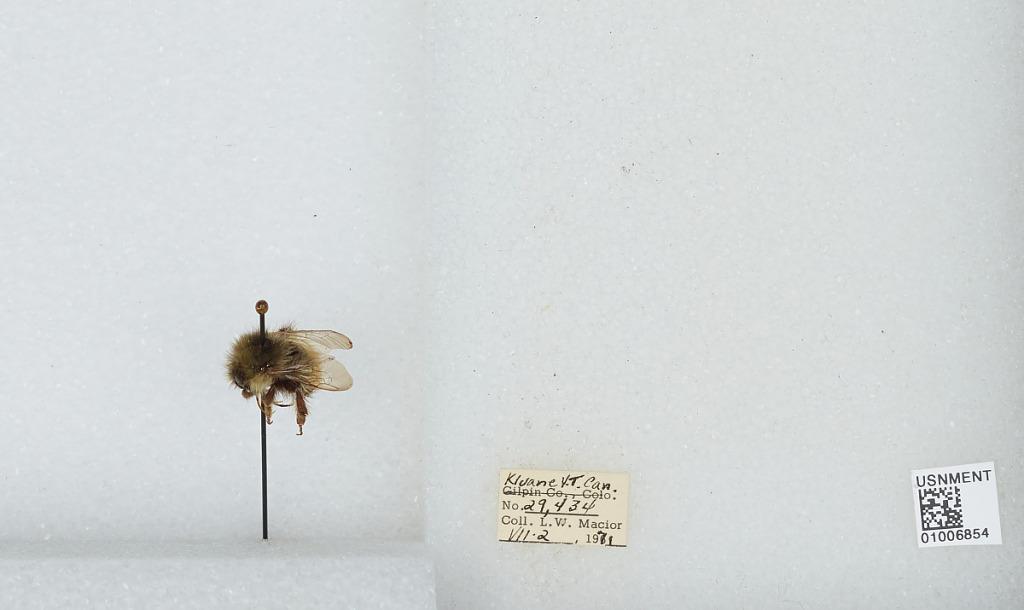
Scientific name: Bombus (Pyrobombus) flavifrons Cresson
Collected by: L. Macior
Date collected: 1971-7-2
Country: Canada
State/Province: Yukon Territory
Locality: Kluane
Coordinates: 60.75, -139.5